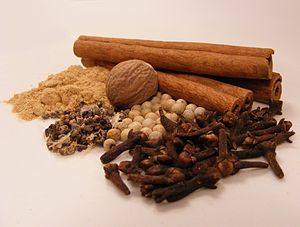
Libellus De Arte Coquinaria
Krydderiblanding brugt i kogebogen Libellus De Arte Coquinaria til den såkaldte Herresovs: nelliker, muskatnød, kardemomme, kanel, peber og ingefær. I dag bruges samme blanding stadig til hollandske Speculaas og tyske Speculatius julekiks.
Libellus De Arte Coquinaria er en håndskreven kogebog fra middelalderen med mindst 25-35 madopskrifter fra Nordeuropa. I dag kendes fire afskrifter af manuskriptet, hvoraf 2 er på dansk - manuskript K med 25 opskrifter og manuskript Q med 31 opskrifter som bevares i København; den norrøne manuskript D i Dublin og den plattyske manuskript W i Wolfenbuttel, Tyskland. Den er dateret til omkring år 1300 og betragtes som en af de ældste kogebøger fra middelalderen, og er den ældst kendte kogebog på dansk.